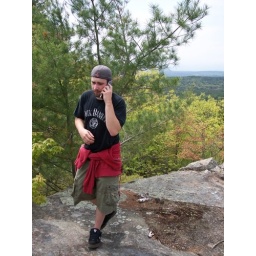
Blastmaster Flash Joe Calabrese conducts his daily business in his mountain top office